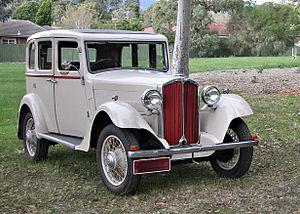
La Rover 10/25 était une petite voiture fabriquée par l'ancien constructeur anglais Rover à partir de la mi 1927. Rover augmenta l'alésage de la 9/20hp de 3 mm et renomma le modèle 10/25 pour indiquer que la puissance fiscale du moteur augmente de 10 % pour 25 % de puissance supplémentaire en sortie. L'arbre d'entraînement est également couvert. La Rover 9/20 restait à disposition dans les salles d'exposition. Elle était fabriquée à Tyseley, un quartier de la ville de Birmingham.